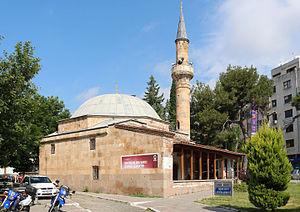
Mosquée Kursunlu, Bergama, Turquie